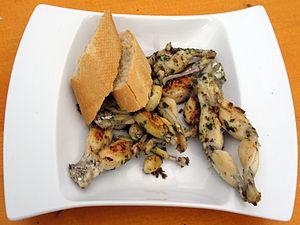
Cuisses de grenouilles sur le Festival allemand-français à Berlin 2012
Les cuisses de grenouille sont utilisées comme ingrédient principal ou secondaire dans des préparations culinaires de plusieurs pays situés dans au moins trois continents. En Europe, les Français en sont les plus gros consommateurs, la France en importe entre 3 000 et 4 000 tonnes par an. En Suisse, selon les statistiques des douanes, entre 1995 et 2000 ce ne sont pas moins de 850 tonnes de cuisses qui ont été importées. En Allemagne la demande annuelle est d'environ 11 tonnes.